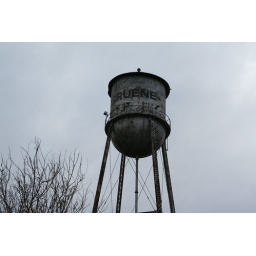
a water tower in Texas